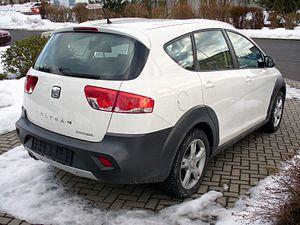
Le Seat Altea Freetrack est un 4x4 de la marque espagnole Seat et est étroitement dérivé du monospace Altea XL, version longue de l'Altea. Il a été lancé en septembre 2007 et reprend largement du concept car du même nom dévoilé la même année.